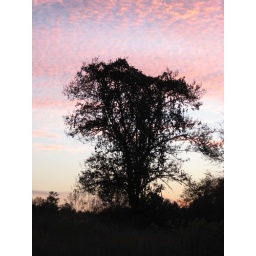
Tree silhouetted against some pink stratus clouds